RD-0110

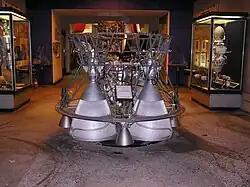
RD-0110 on display at the Museum of Space and Missile Technology in Saint Petersburg in September 2008

The RD-0110 (and its derivatives, the RO-8, RD-0108, RD-461) is a rocket engine burning liquid oxygen and kerosene in a gas generator combustion cycle. It has four fixed nozzles and the output of the gas generator is directed to four secondary vernier nozzles to provide attitude control for the stage. It has an extensive flight history with its initial versions having flown more than .